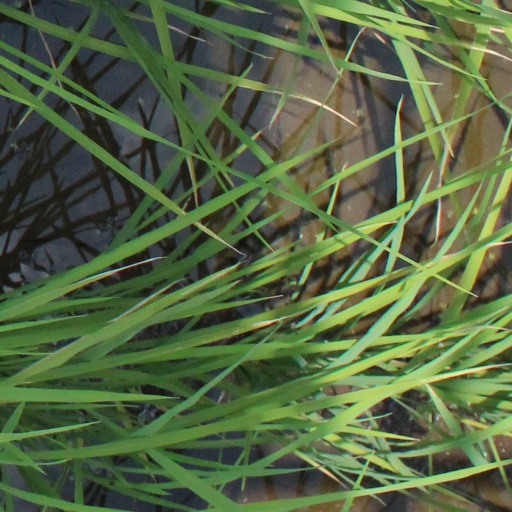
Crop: rice